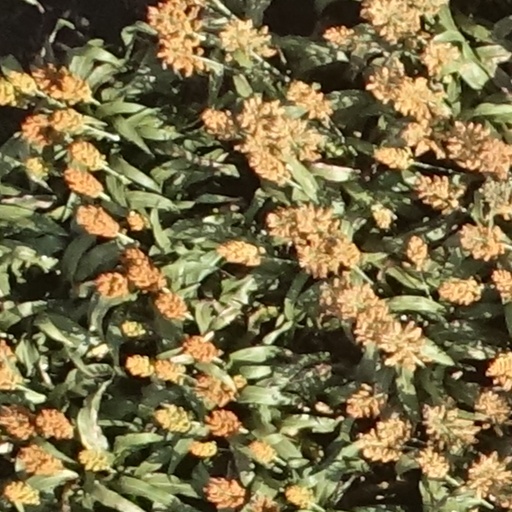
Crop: sorghum